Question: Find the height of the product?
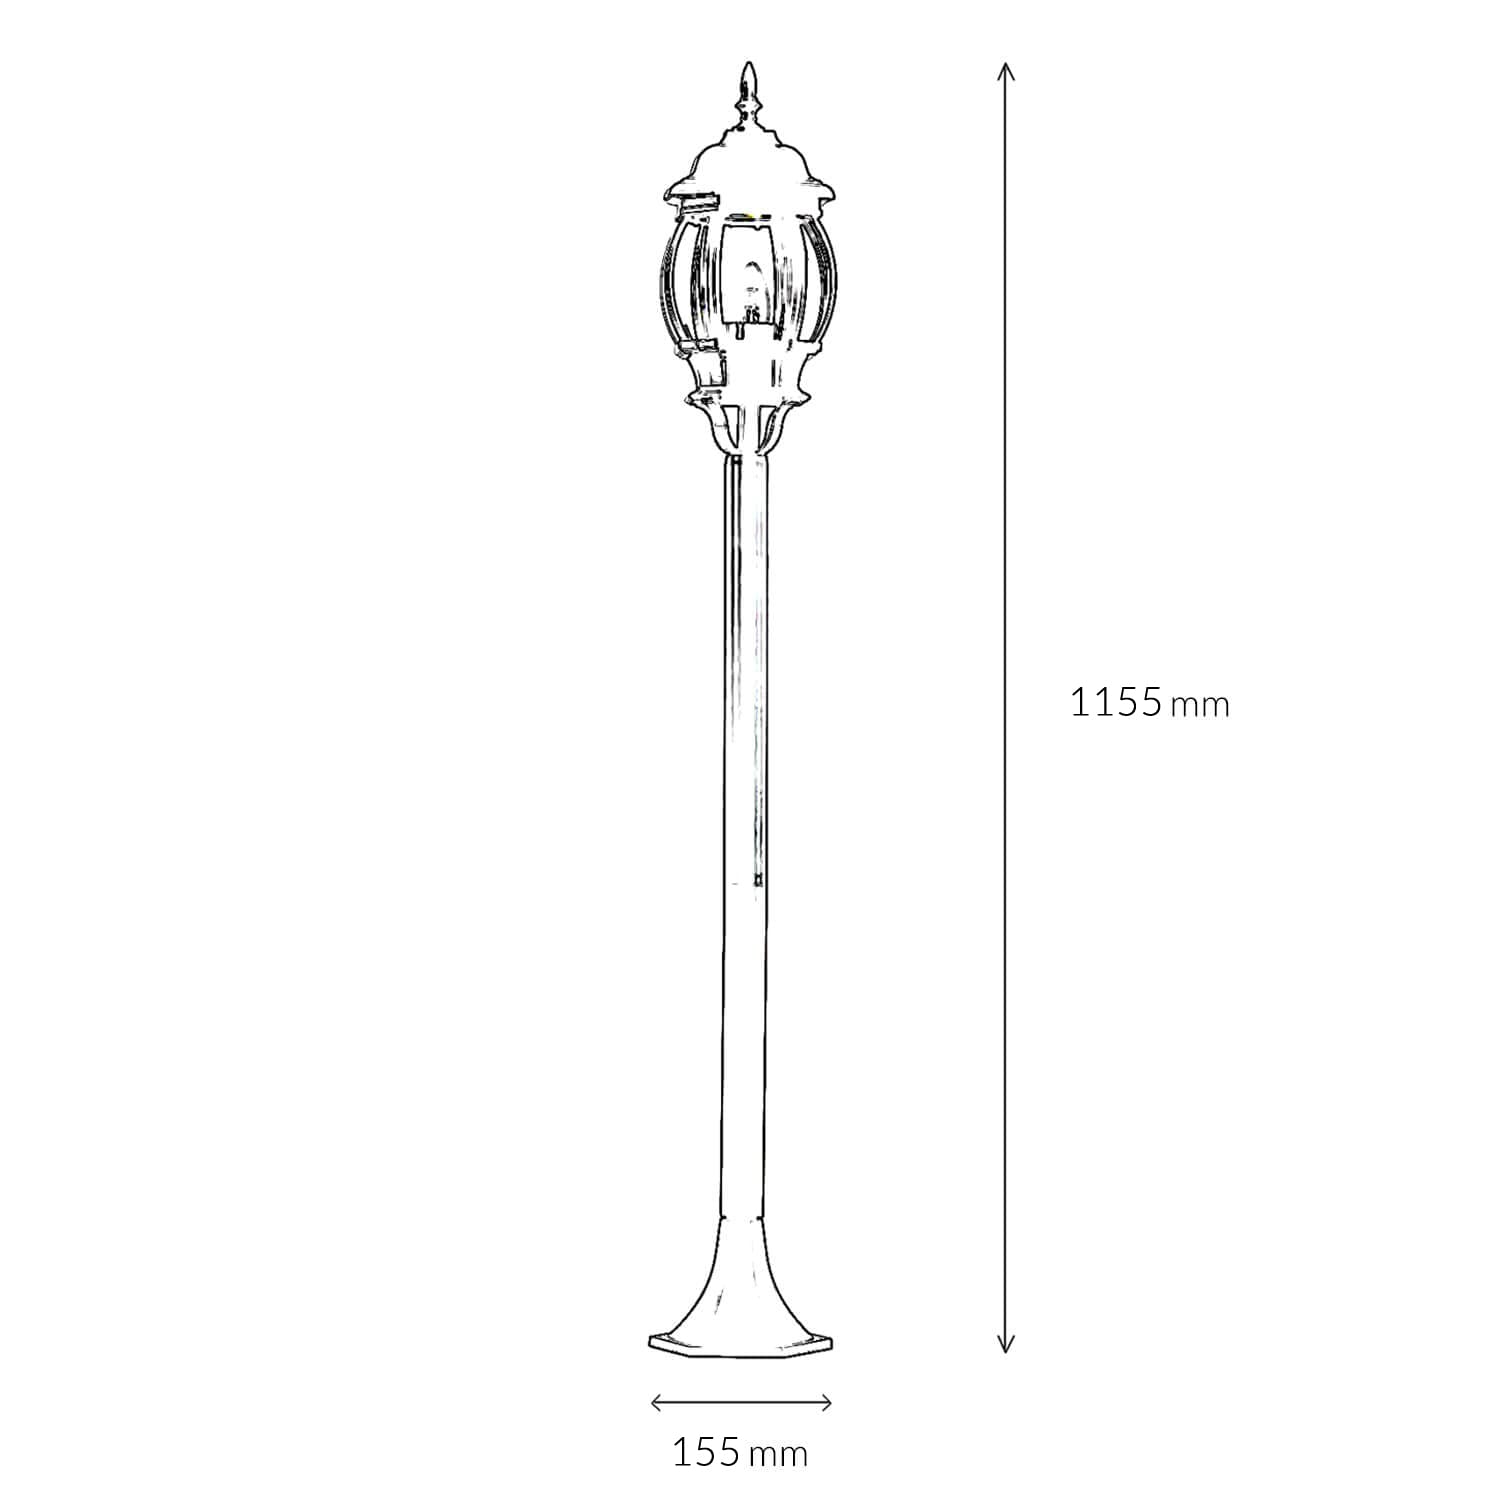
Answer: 1155.0 millimetre